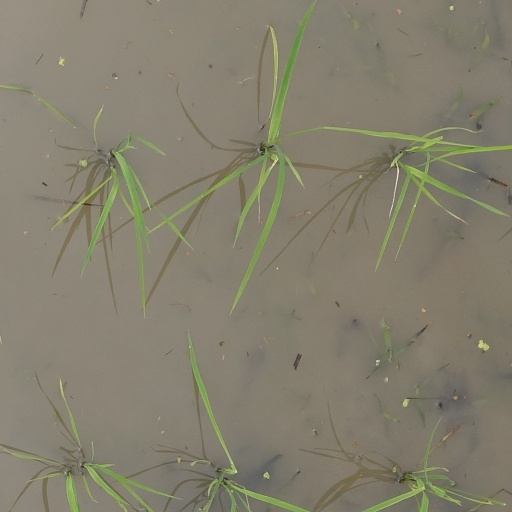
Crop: rice